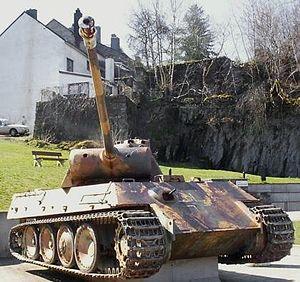
Le GT 101 était un turbomoteur, dérivé du turboréacteur BMW 003 utilisé en aviation, qui fut envisagé pour propulser le char de combat allemand Panther.